Aiden O'Brien

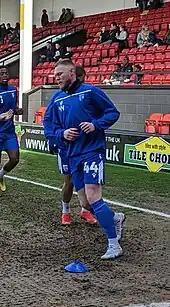
O'Brien warming up before a Gillingham match in 2023

On the last day of the January 2023 transfer window O'Brien signed for EFL League Two side Gillingham on loan for the remainder of the 2022–23 season.